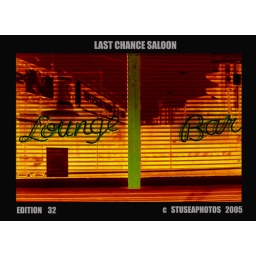
Photographed in Dublin,o'connels pub on the liffey,see the bridge in the window